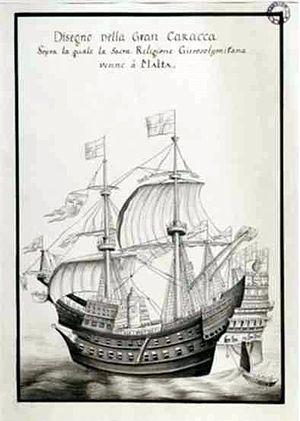
La Santa Anna est la grande caraque, nouveau navire amiral de l'ordre de Saint-Jean de Jérusalem après la Santa Maria. Elle fut construite et lancée à Nice le 21 décembre 1522 juste quand l'Ordre est chassé de Rhodes et va entreprendre sa longue errance.
La caraque ou nef est un grand navire, de la fin du Moyen Âge, caractérisé par sa coque arrondie et ses deux hauts châteaux avant et arrière. Elle fut l'un des premiers types de navires européens à pouvoir s'aventurer en haute mer. Les Espagnols l'appelaient nao, les Portugais nau et les Allemands urca: elle fut, avec la caravelle, le navire des grands explorateurs de ces pays.
La darse de Villefranche-sur-Mer est le port historique de cette ville des Alpes-Maritimes, sur la Côte d'Azur. Elle est l'ancien arsenal du Duché de Savoie, devenu plus tard Royaume de Sardaigne. Les principaux bâtiments du port sont protégés par les Monuments historiques depuis 1991.